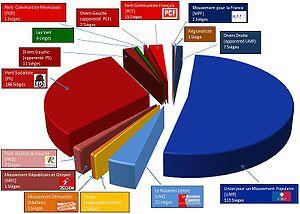
Composition de l'Assemblée nationale législative française issue des élections législatives des 10 et 17 Juin 2007 (XIIIe législature de la Ve République)